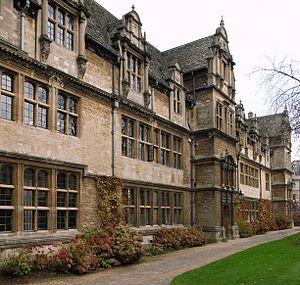
Trinity College est l'un des collèges constitutifs de l'Université d'Oxford au Royaume-Uni. Il se trouve sur Broad Street, voisin de son rival le Balliol College, situé à Turl Street.